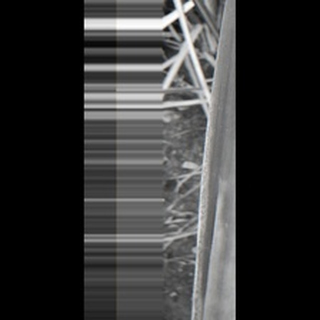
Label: sugarcane_yellow_leaf_disease